Omophorion

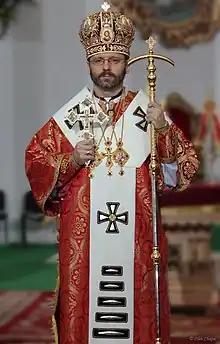
Major archbishop Sviatoslav Shevchuk, of the Ukrainian Greek Catholic Church, wearing a white "omophorion" which has been sewn into shape. The five bars at the bottom signify his position as head of an Eastern rite church.

In the early church, the "omophorion" was a broad band of white wool ornamented with crosses and draped loosely over the neck, shoulders, and breast. The modern Roman "pallium" developed from this early "omophorion". In the West, over the centuries, its form changed into a circular, thin, woolen garment for the shoulders, with short, weighted, pendant lappets before and behind. In an act of reversion from the modern form of Papal "pallium", the form that Pope Benedict XVI wore from the beginning of his pontificate was closer to that of the original "omophorion", but he later reverted to the modern form of the "pallium" yet substituted red crosses instead of black ones.